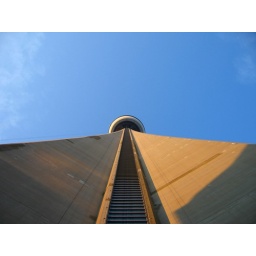
A view of the CN Tower in Toronto taken from the base of the tower